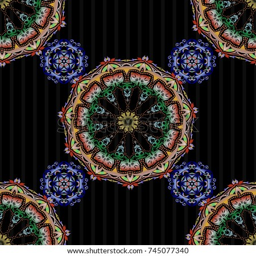
blue , yellow and green grid seamless pattern with abstract elements on a black background .